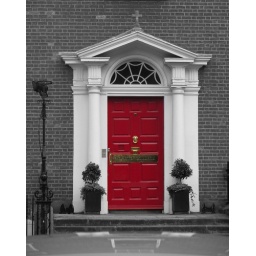
A red door in Dublin.